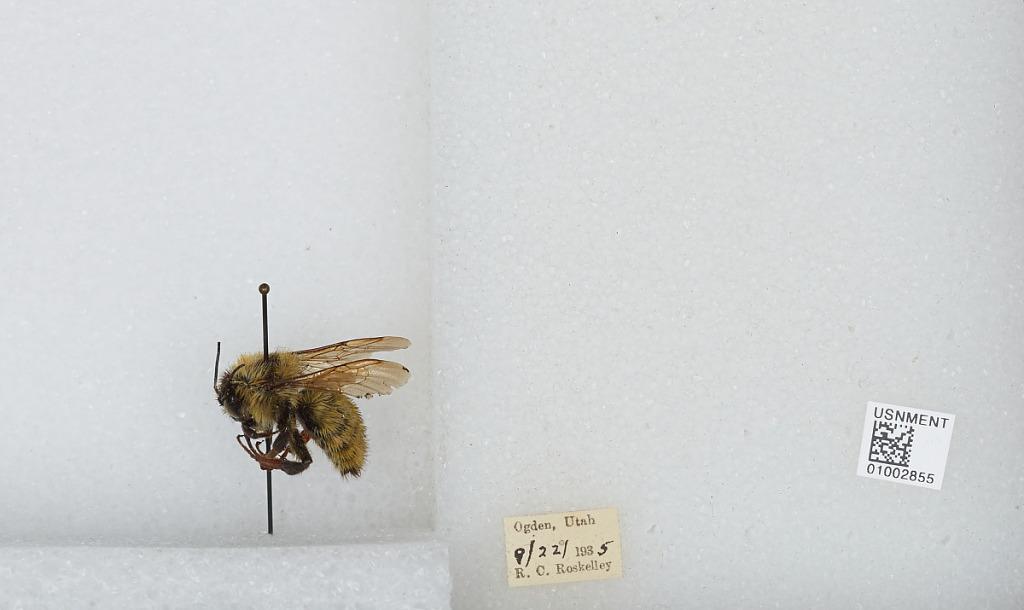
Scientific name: Bombus (Fervidobombus) fervidus fervidus (Fabricius)
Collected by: R. Roskelley
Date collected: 1935-9-22
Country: United States
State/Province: Utah
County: Weber
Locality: Ogden
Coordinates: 41.2278, -111.961